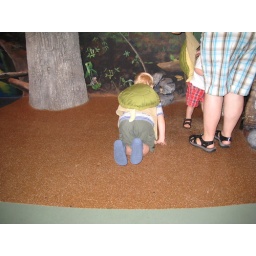
We spent a lot of time in the kid zone-Ashton got to dress up like a turtle